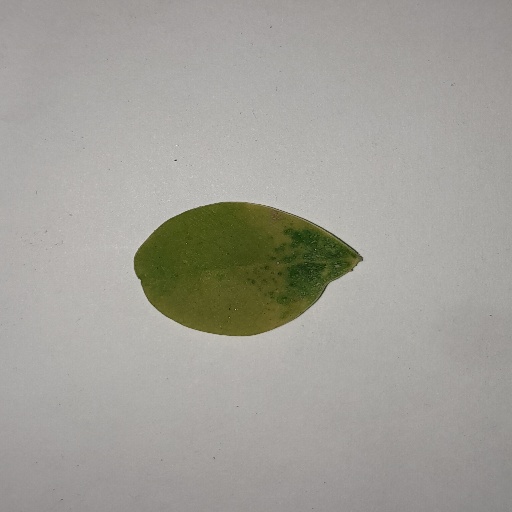
Species: Sojina
Leaf condition: Yellow Leaf